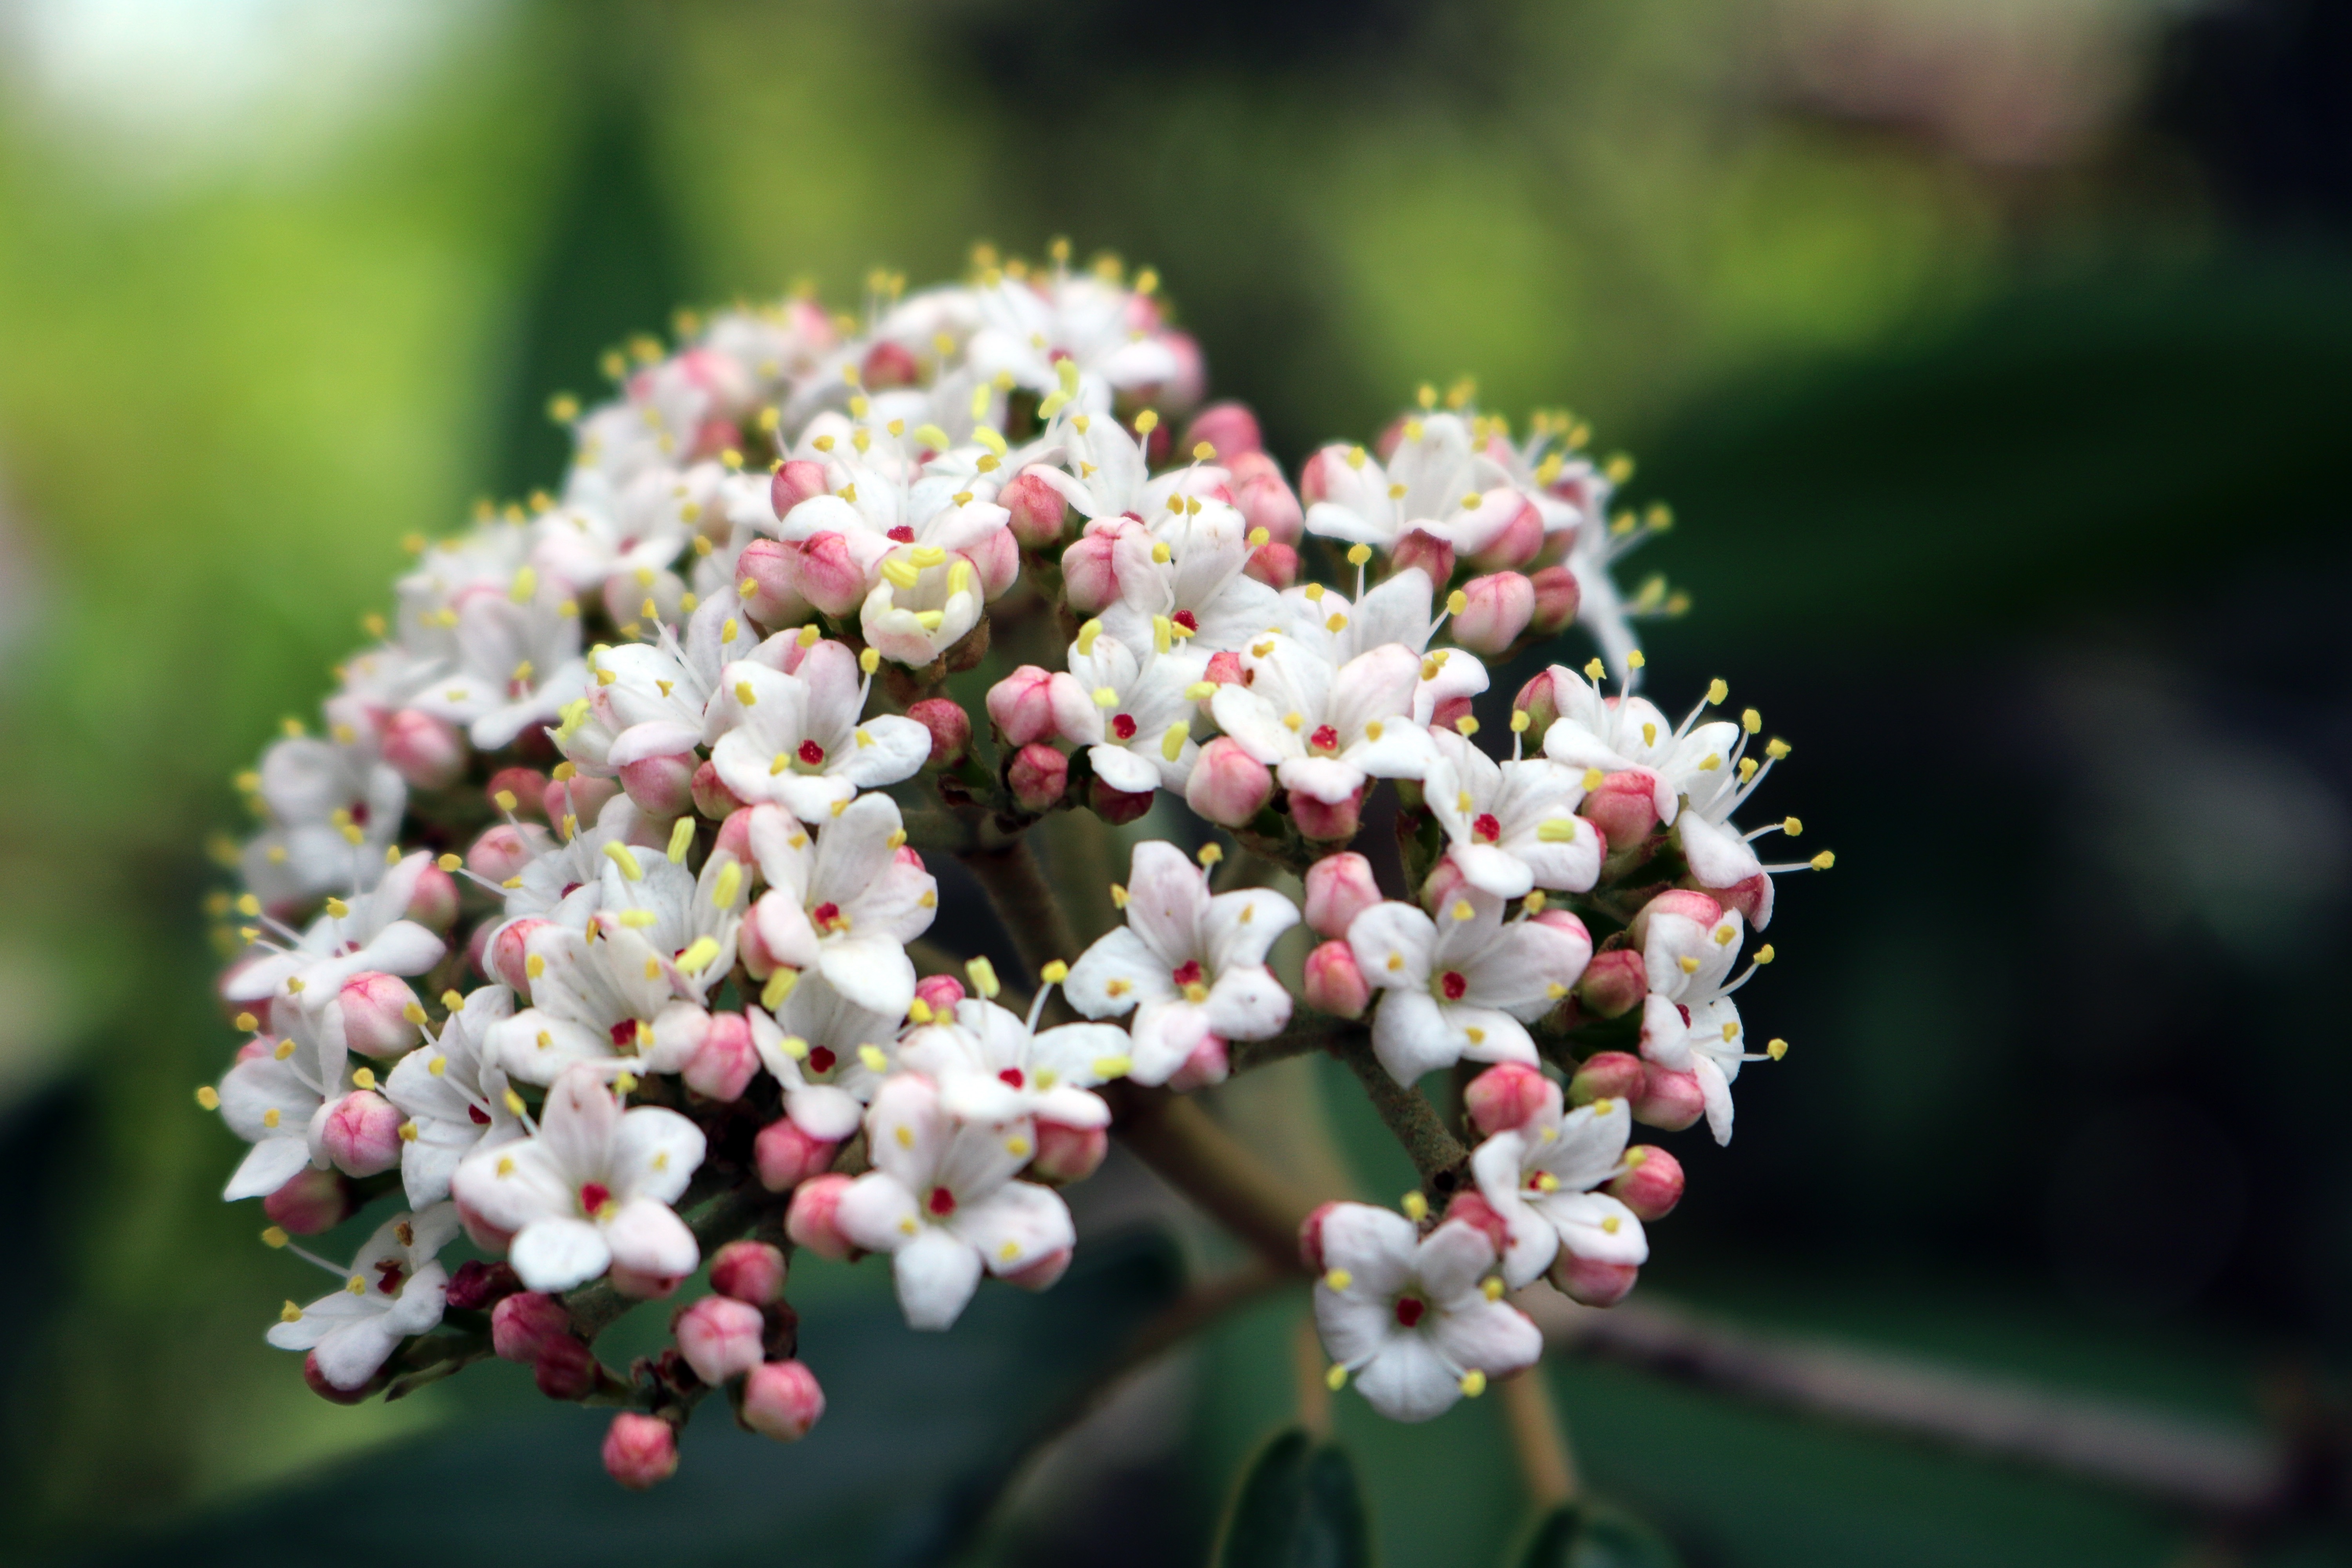
nature, branch, blossom, plant, leaf, flower, petal, spring, botany, flora, wildflower, shrub, viburnum, macro photography, flowering plant, land plant